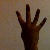
The image shows a hand gesture representing the number 4 in Indian Sign Language.